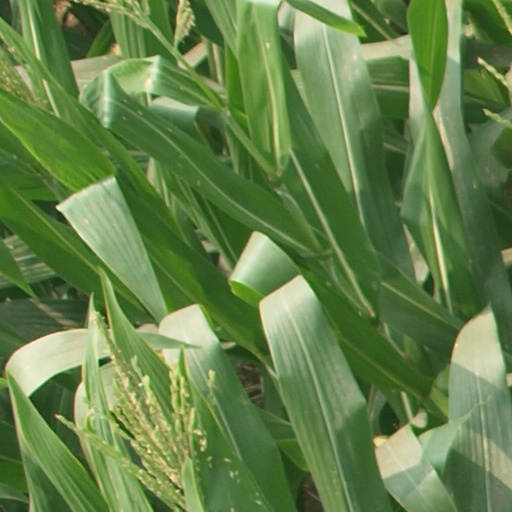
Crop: maize; corn